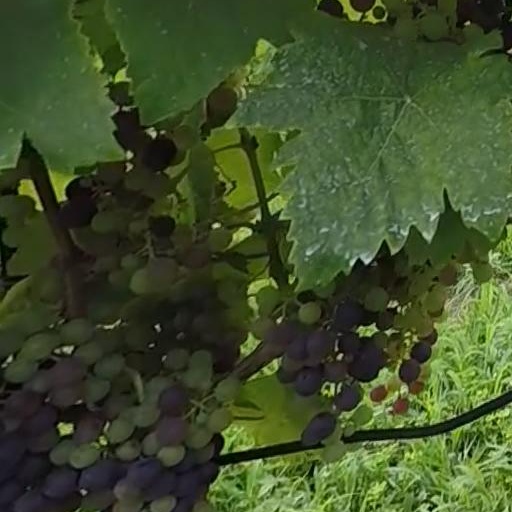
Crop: grape